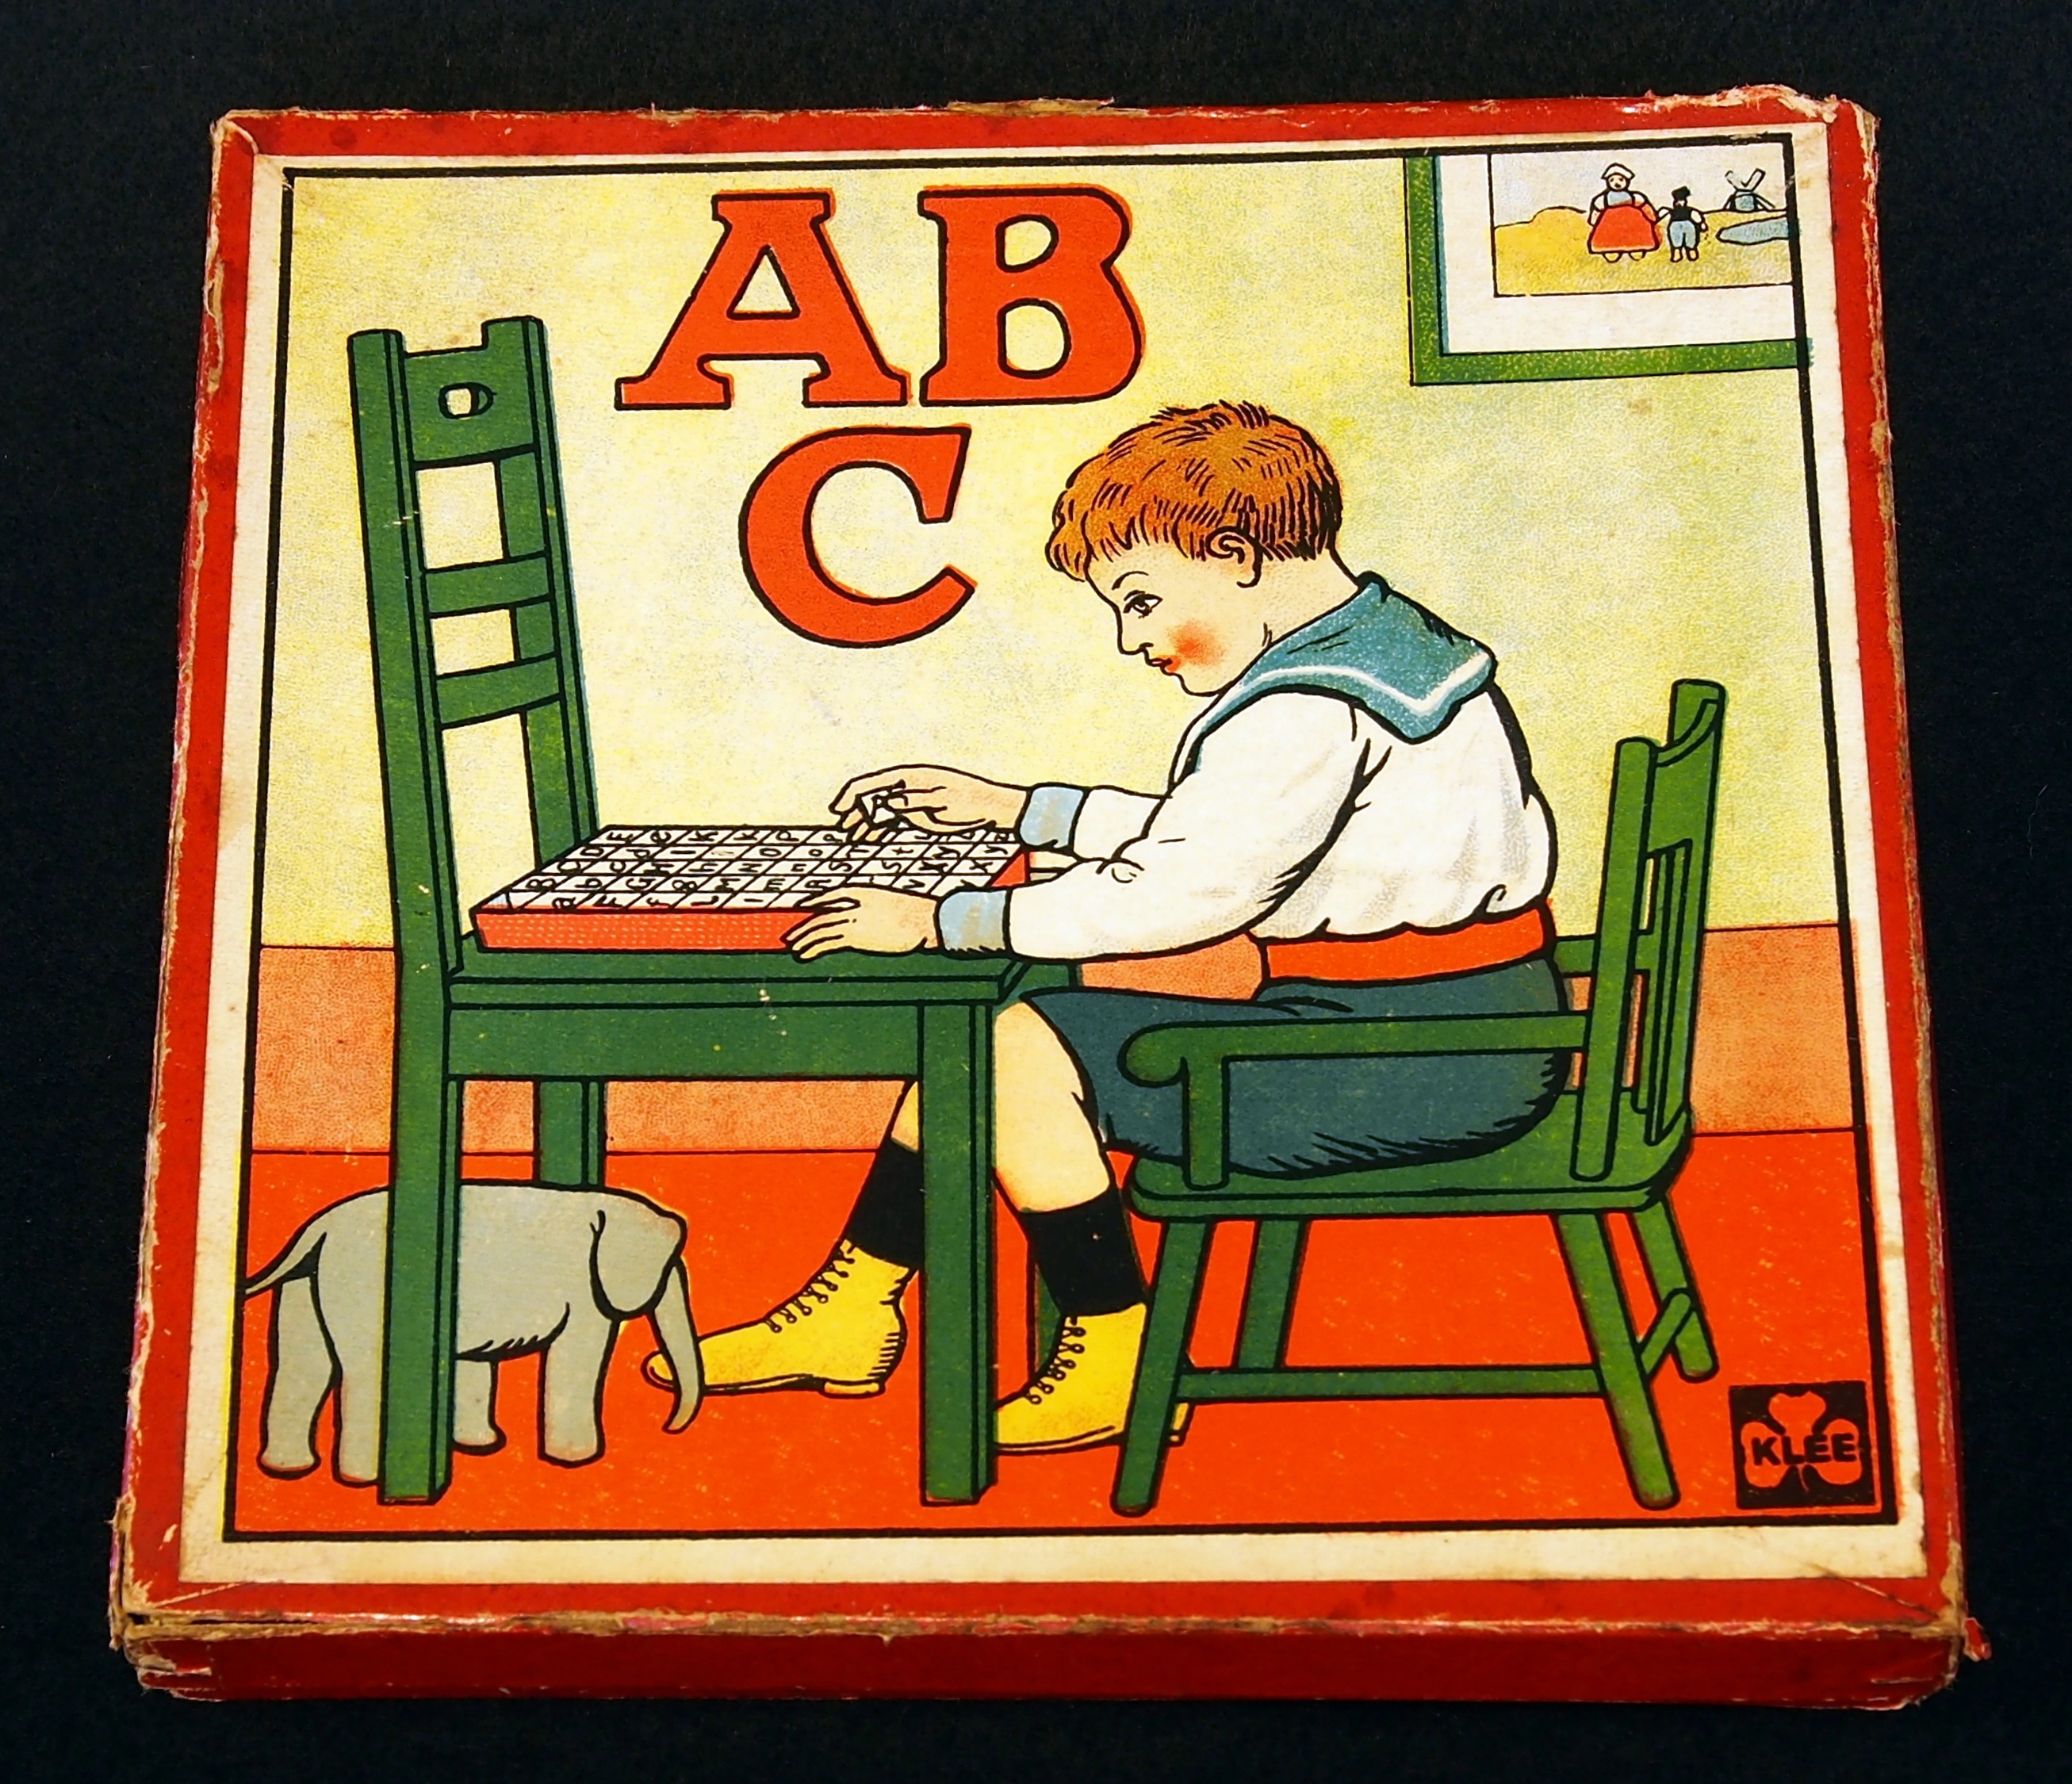
game, play, retro, window, glass, old, box, leisure, painting, package, art, fun, illustration, dutch, picture frame, cardboard, games